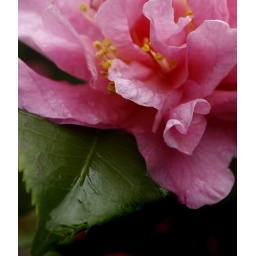
pink flower in Savannah